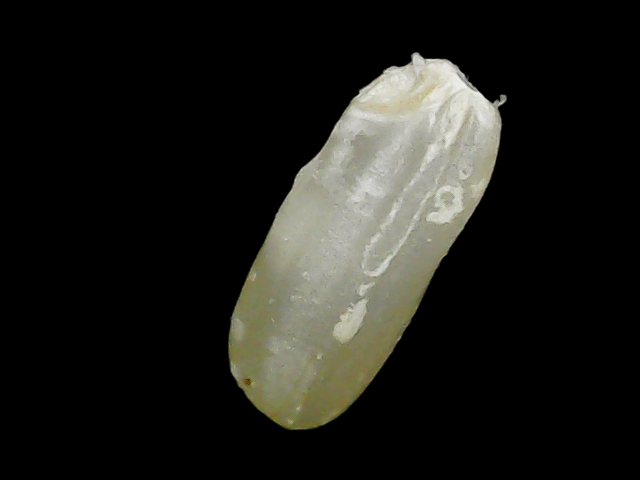
Rice variety: Binadhan24